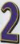
Number: 2